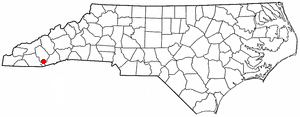
Cashiers est une census-designated place américaine située dans le comté de Jackson dans l'État de Caroline du Nord. En 2010, sa population était de 157 habitants.